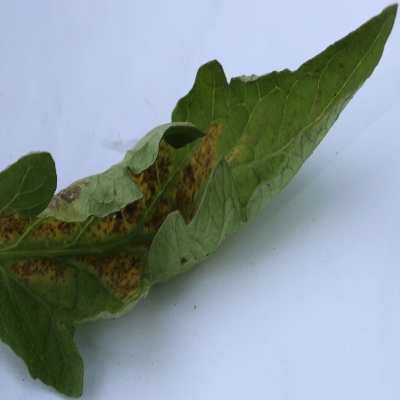
Crop: Tomato
Condition: septoria leaf spot